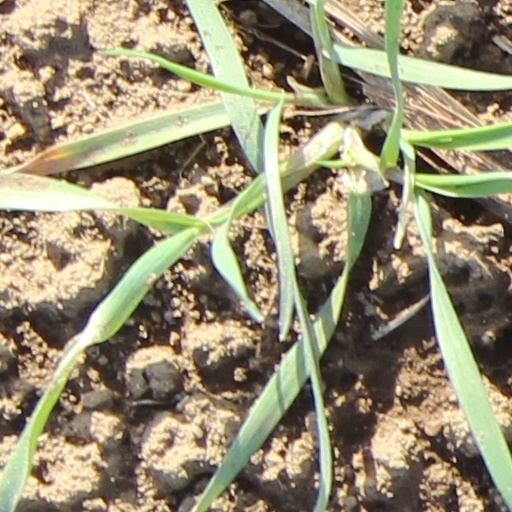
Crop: wheat